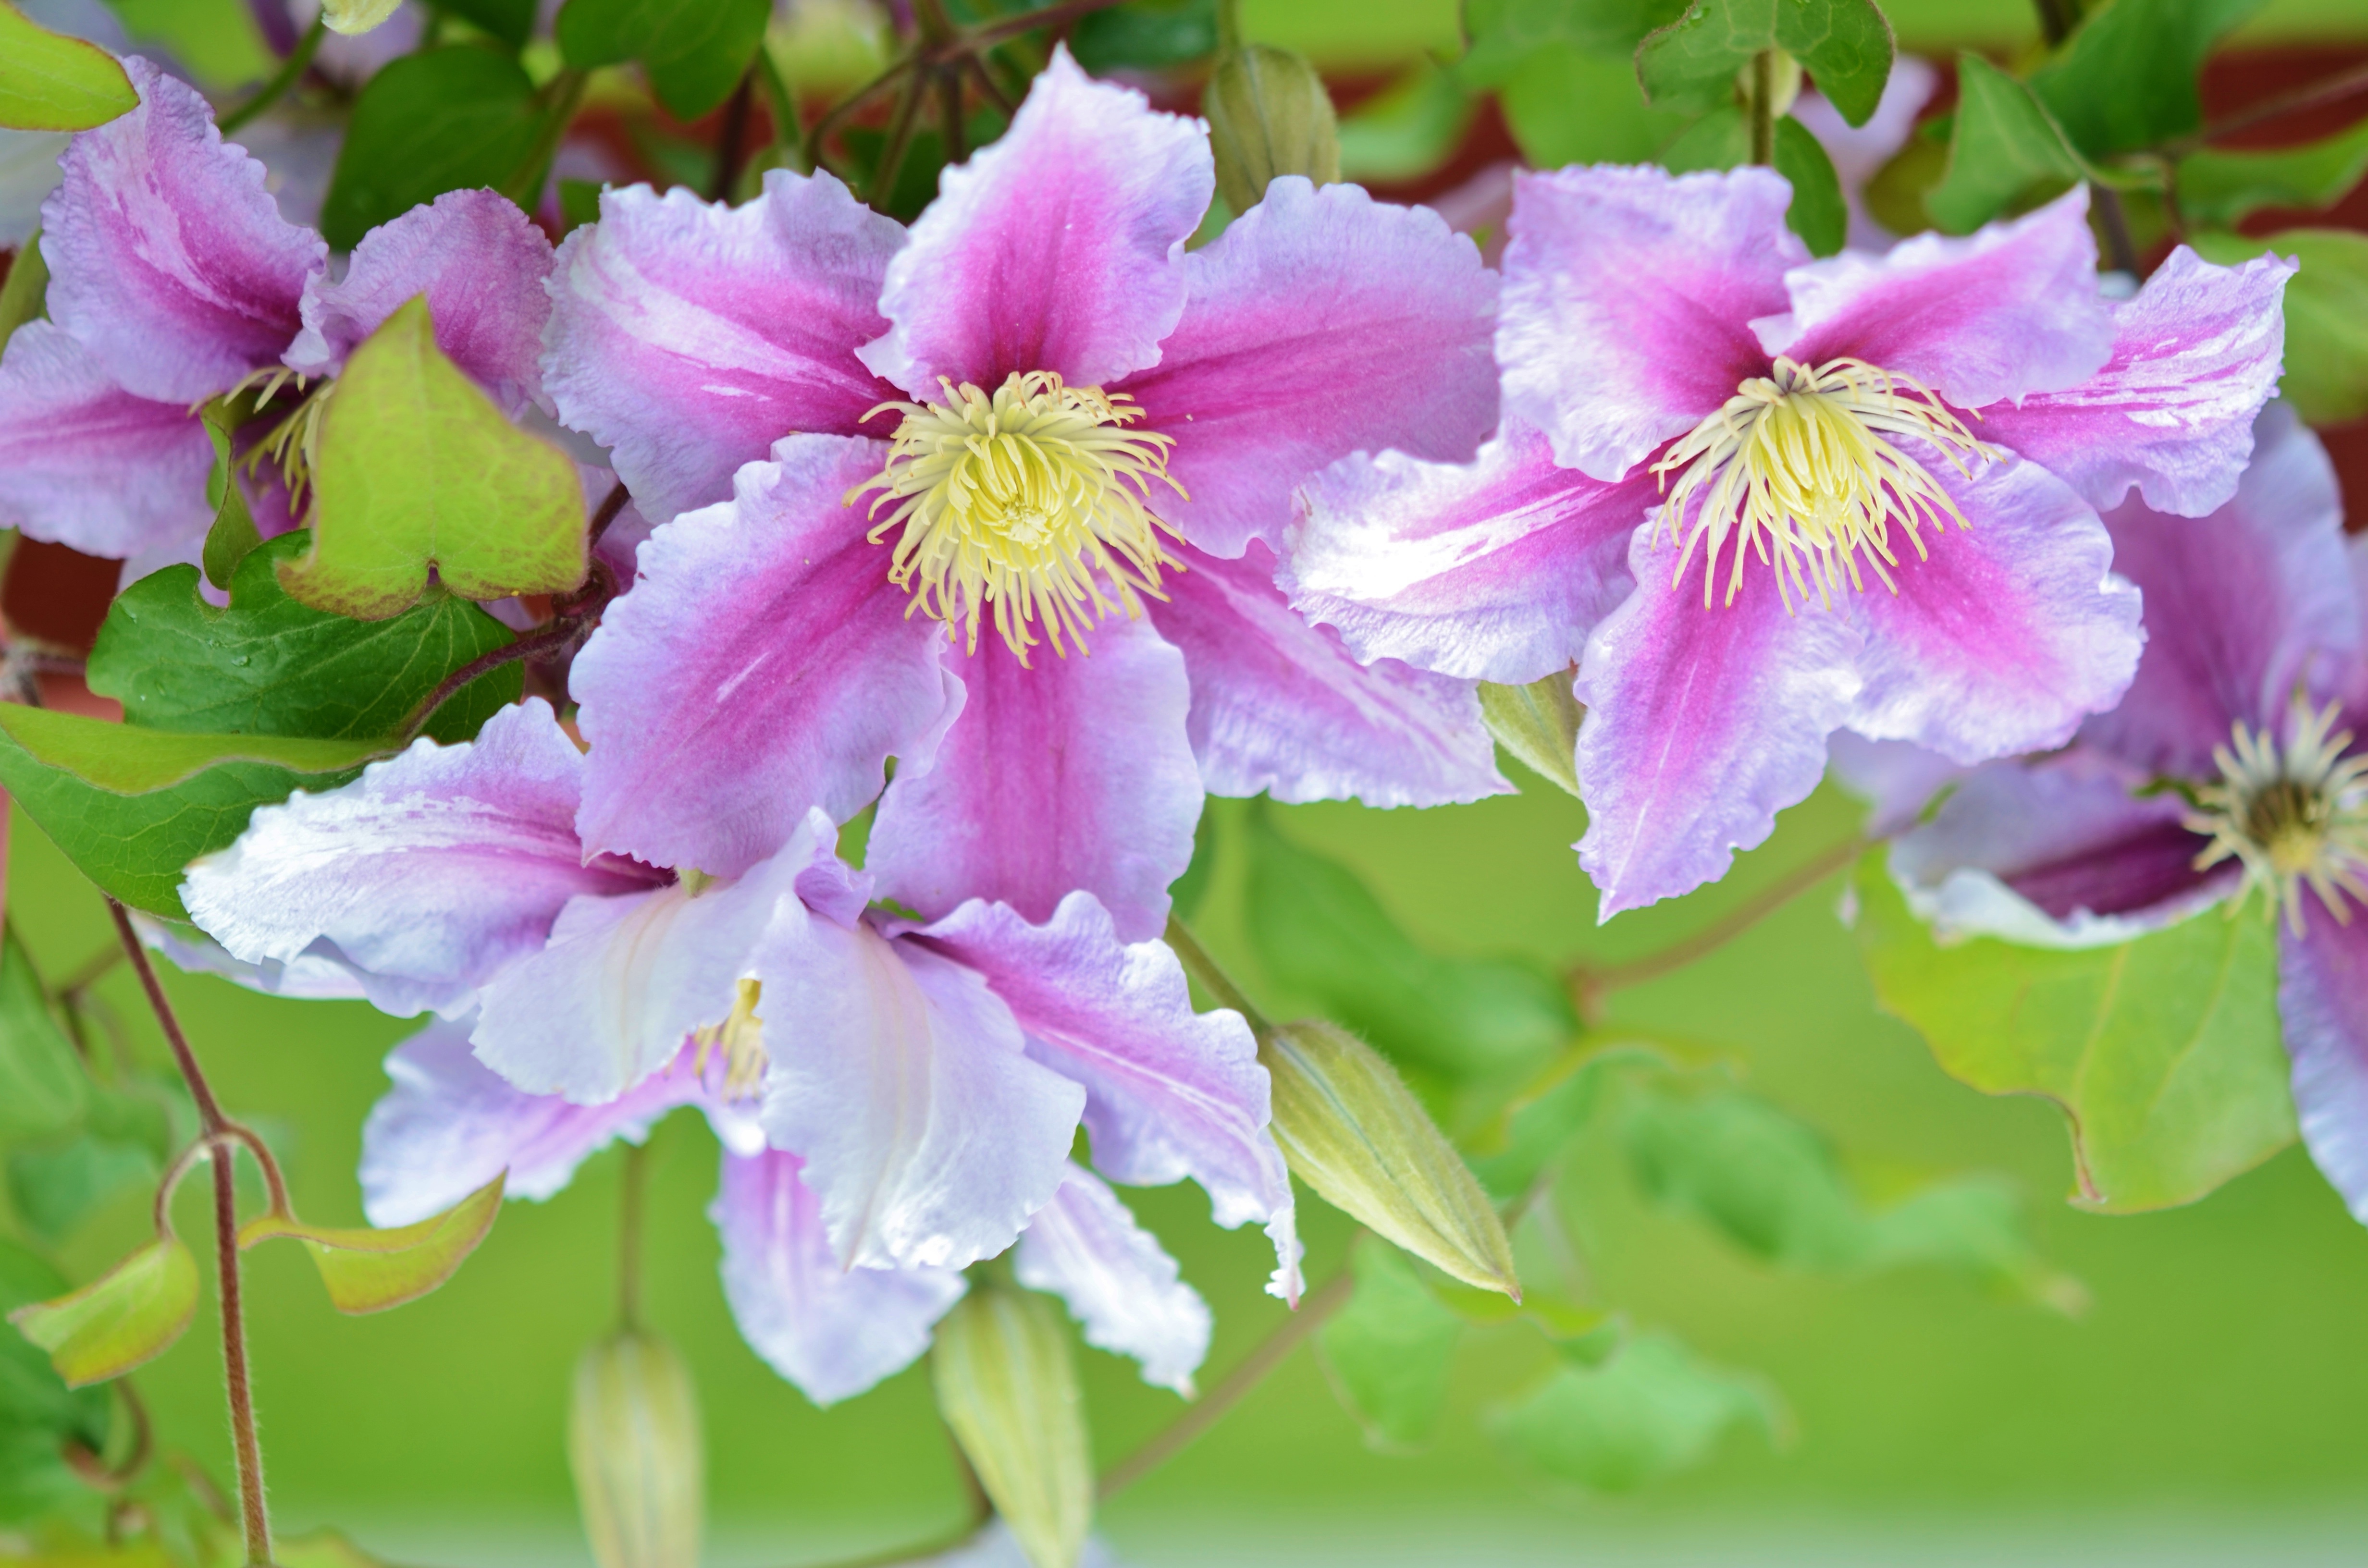
blossom, plant, leaf, flower, petal, bloom, summer, floral, spring, green, natural, botany, blooming, garden, pink, flora, natur, clematis, macro photography, flowering plant, land plant